Romanian Orthodox Mission in Transnistria

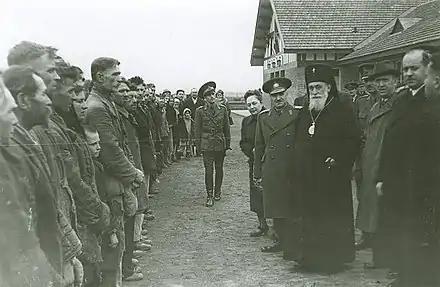

The Romanian Orthodox Mission in Transnistria was established in the context of Romania's participation in the invasion of the Soviet Union as an ally of Nazi Germany. On 22 June 1941, German armies with Romanian support attacked the Soviet Union. German and Romanian units conquered Bessarabia, Odesa, and Sevastopol, then marched eastward across the Russian steppes toward Stalingrad. On 15 August 1941, the established a mission in Transnistria, the Romanian-occupied part of the Soviet Union. The assumption was that Soviet atheist rule had destroyed the Russian Orthodox Church and the Romanian Orthodox Church took it upon itself to "re-evangelize" the locals.